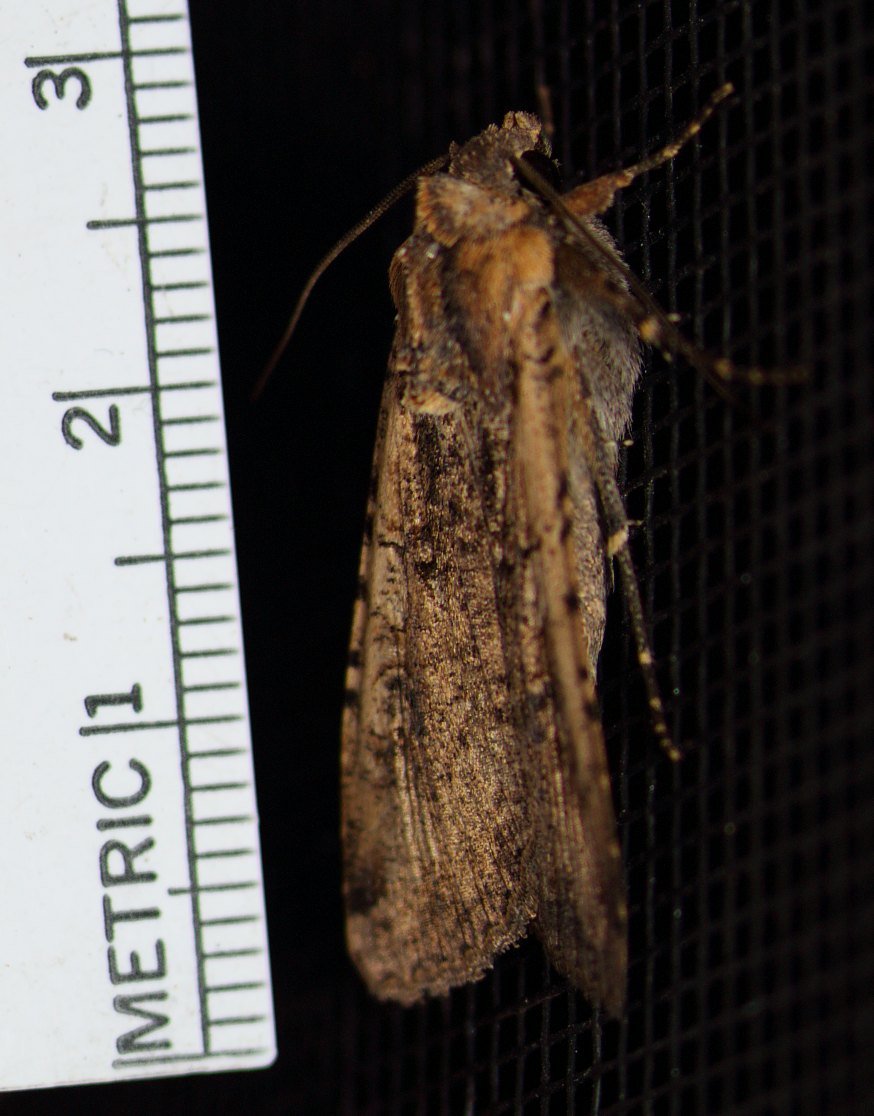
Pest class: cutworms